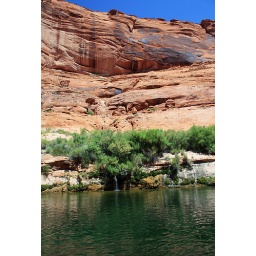
Water seeps down that big crack in the canyon wall and spills out into the river.